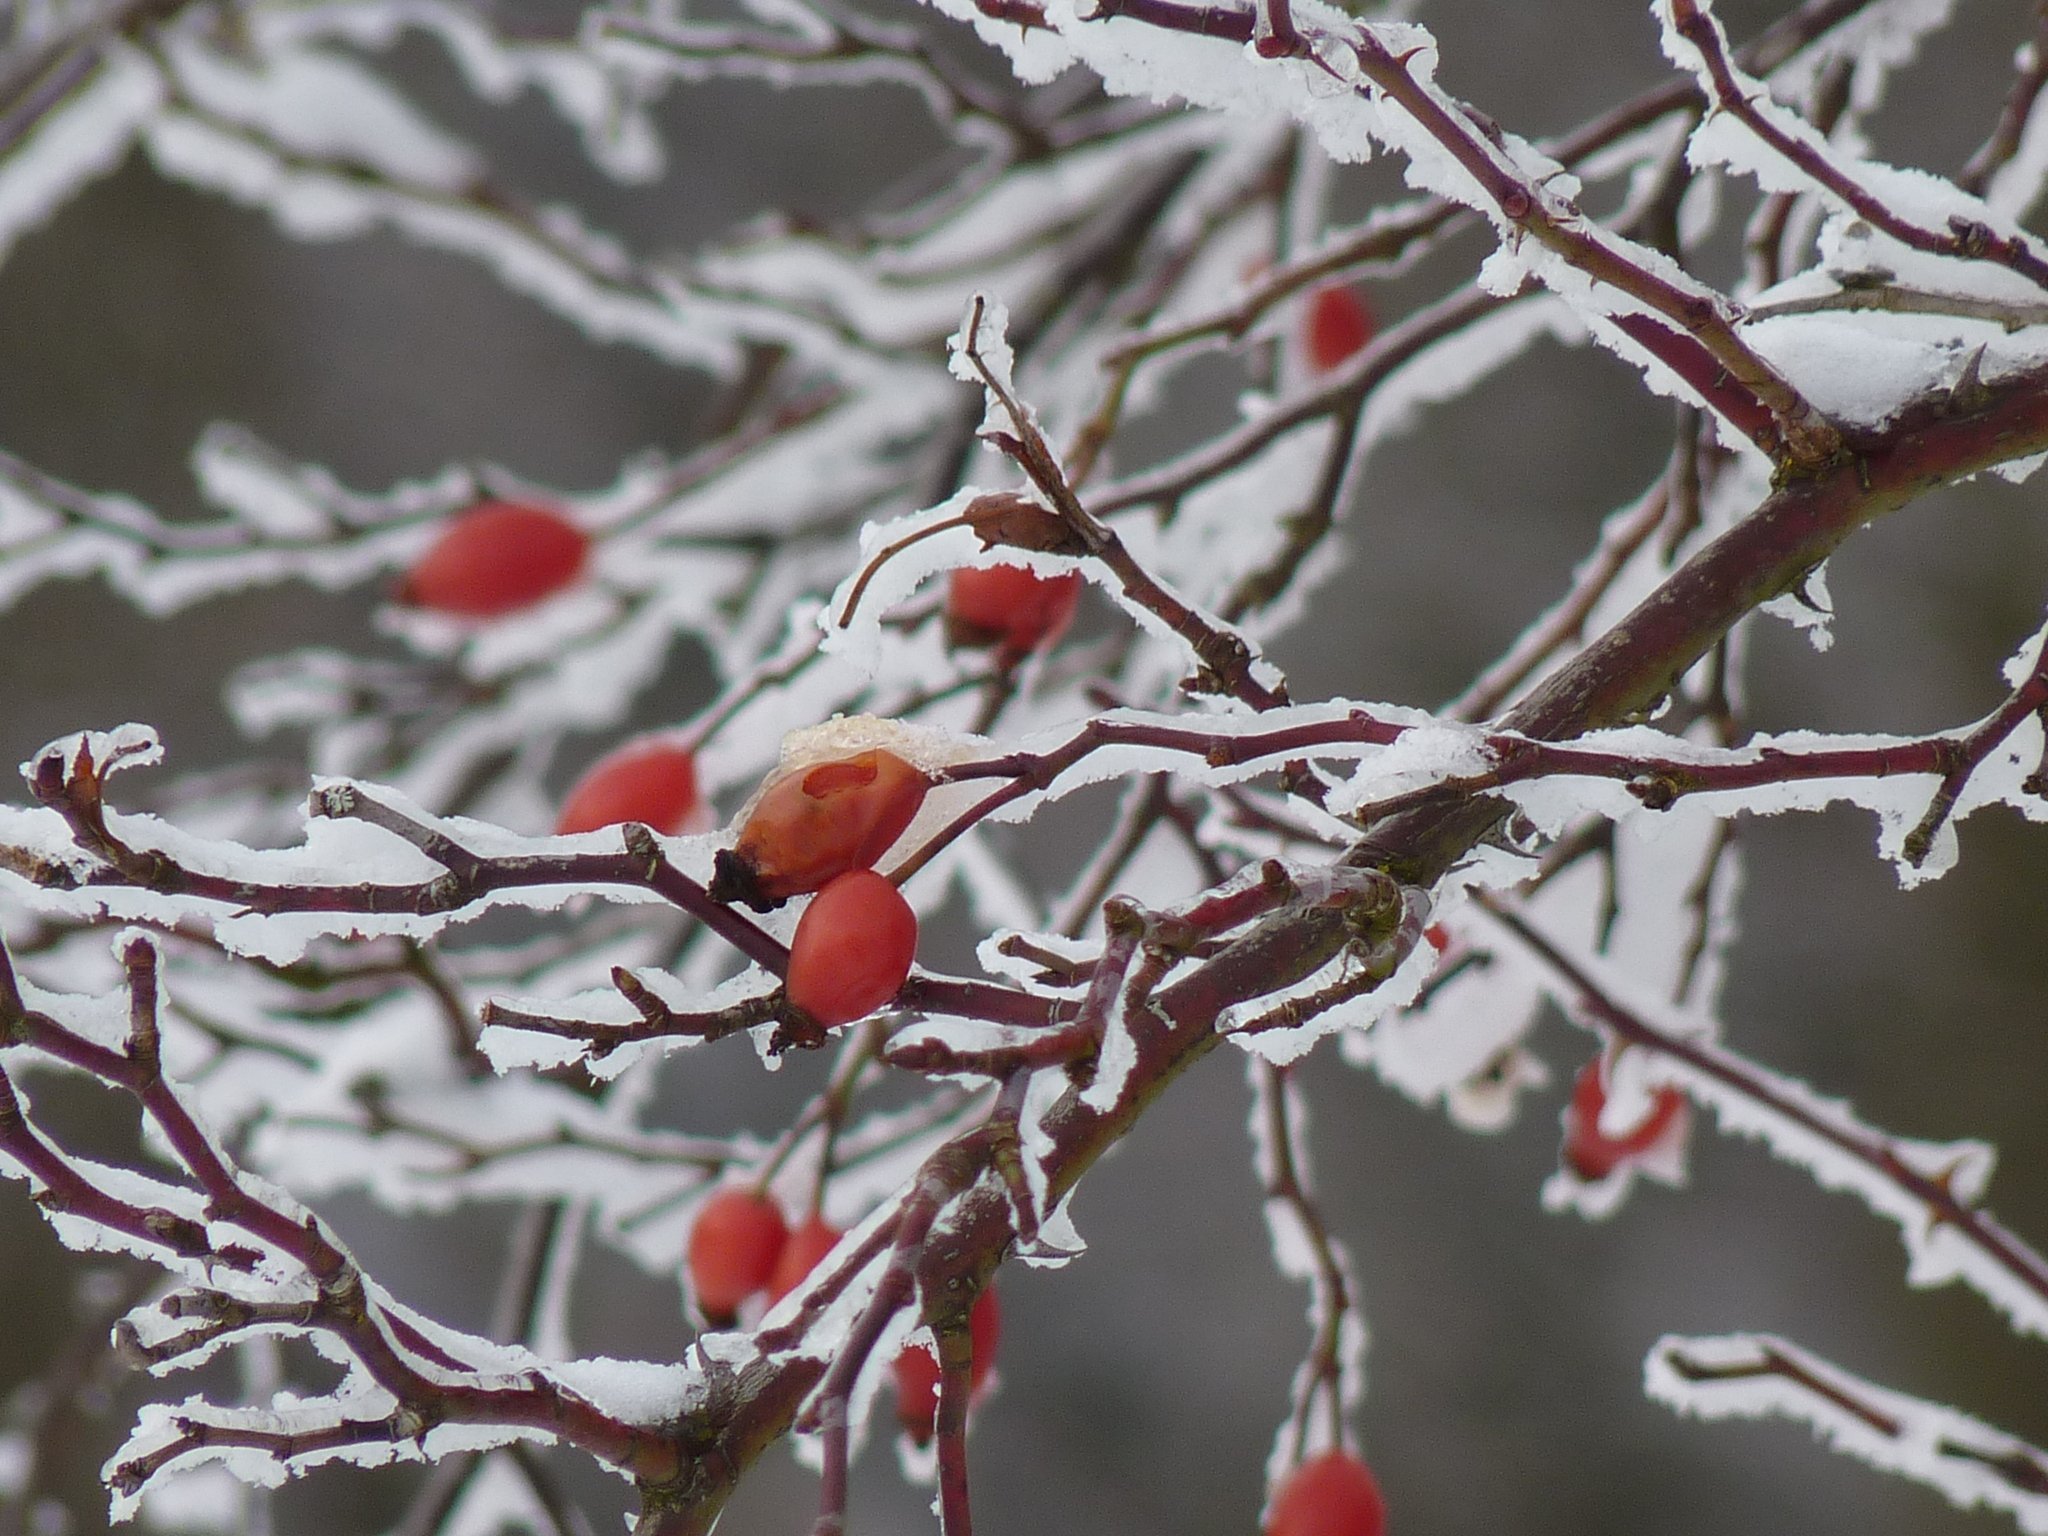
tree, branch, blossom, snow, cold, winter, plant, berry, leaf, flower, frost, thorn, bush, ice, spring, red, produce, weather, botany, flora, season, twig, close up, iced, icy, freezing, rose hip, macro photography, spiny, woody plant, thorns spines and prickles